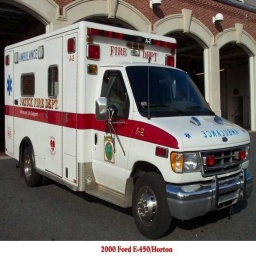
Label: ambulance